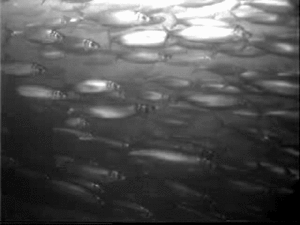
Un banc est un groupement important de poissons de la même espèce qui se déplacent ensemble, sans hiérarchie. Il correspond à un comportement d'agrégation. Le terme « banc » désigne surtout les groupements de poissons, mais par extension, il peut également désigner ceux de calmars, de copépodes, de méduses, etc.
Le Requin bécune est une espèce de requins de la famille des Carcharhinidae, seul membre existant de son genre Isogomphodon. Le Requin bécune est reconnaissable grâce à son museau allongé, aplati et pointu en forme de poignard, ses yeux minuscules et ses grandes nageoires pectorales en forme de pagaie. La taille maximale de ce requin est estimée à 1,71 m de longueur.
La pêche est l'activité consistant à capturer des animaux aquatiques dans leur biotope. Elle est pratiquée par les pêcheurs, comme loisir ou profession. Les techniques et engins de pêche sont nombreux, dépendant de l'espèce recherchée, du milieu, ou encore du bateau utilisé. La pêche est le plus souvent encadrée par une réglementation qui tend à se renforcer afin de protéger au mieux la biodiversité, l'environnement et les ressources halieutiques.